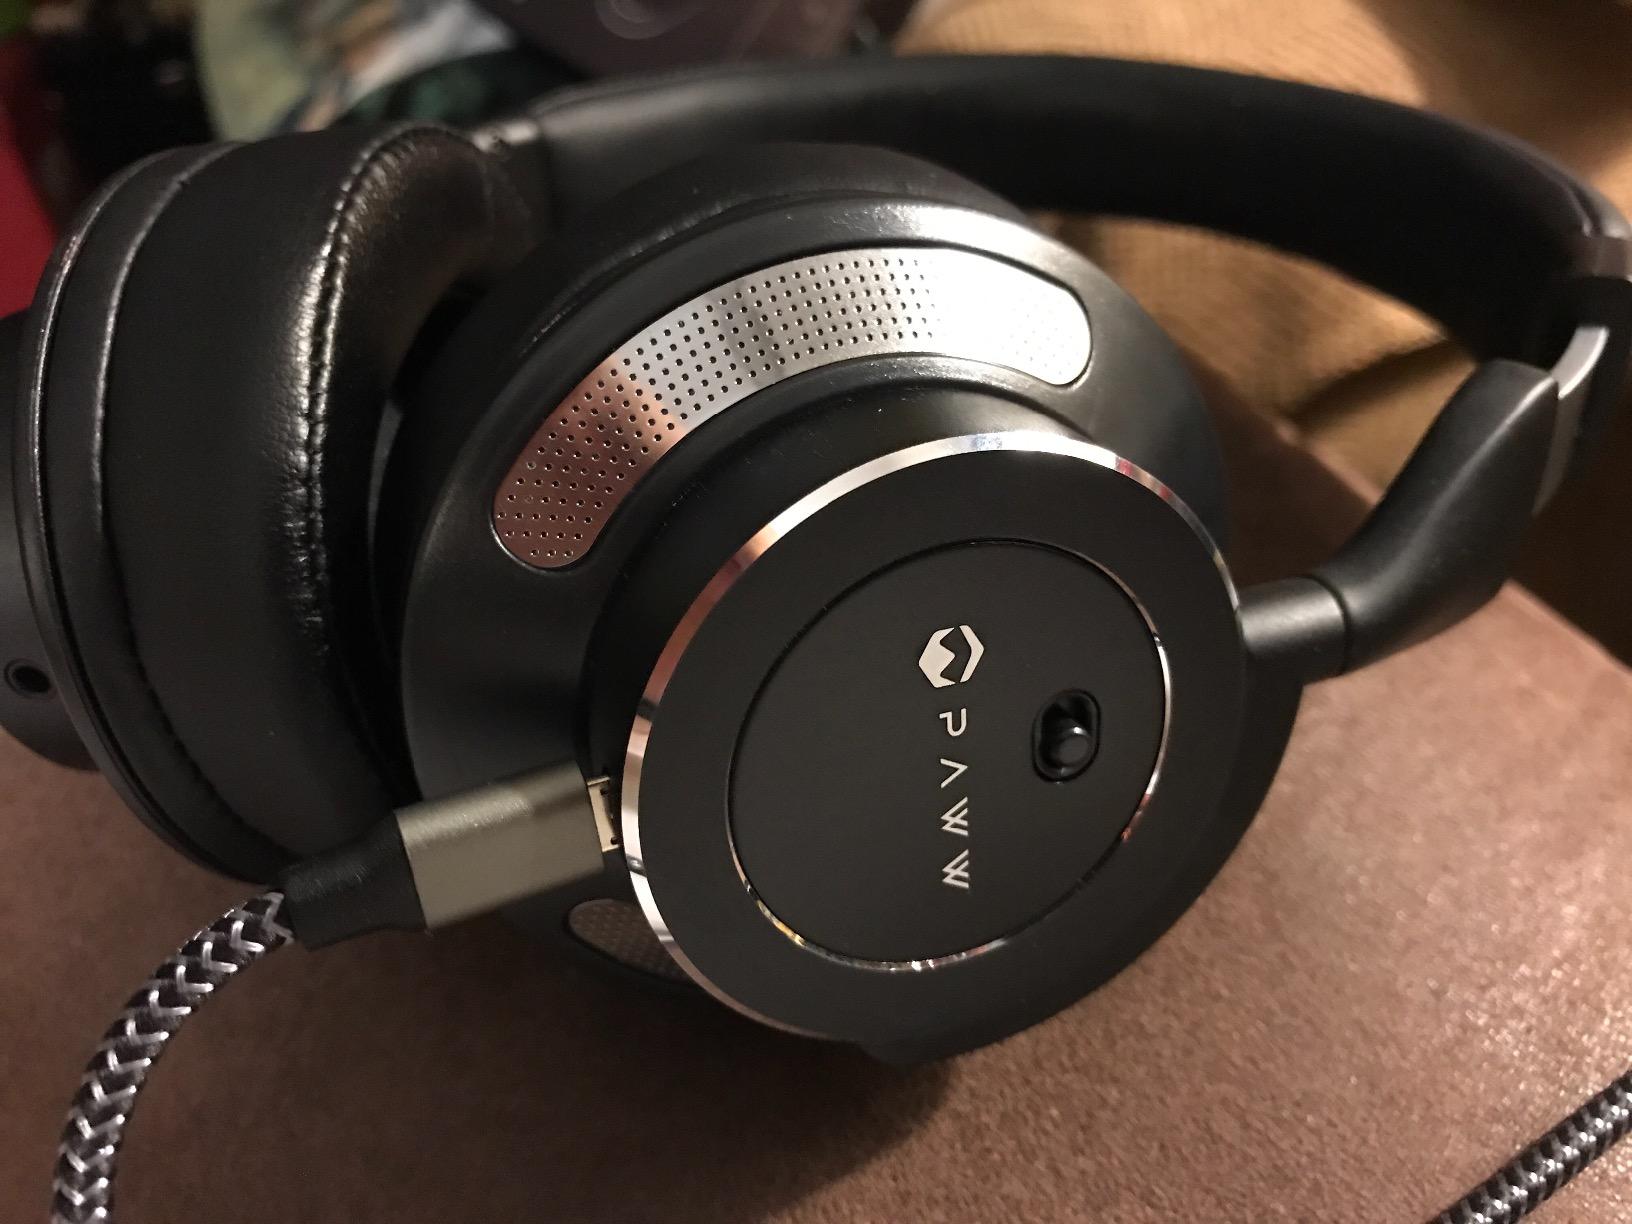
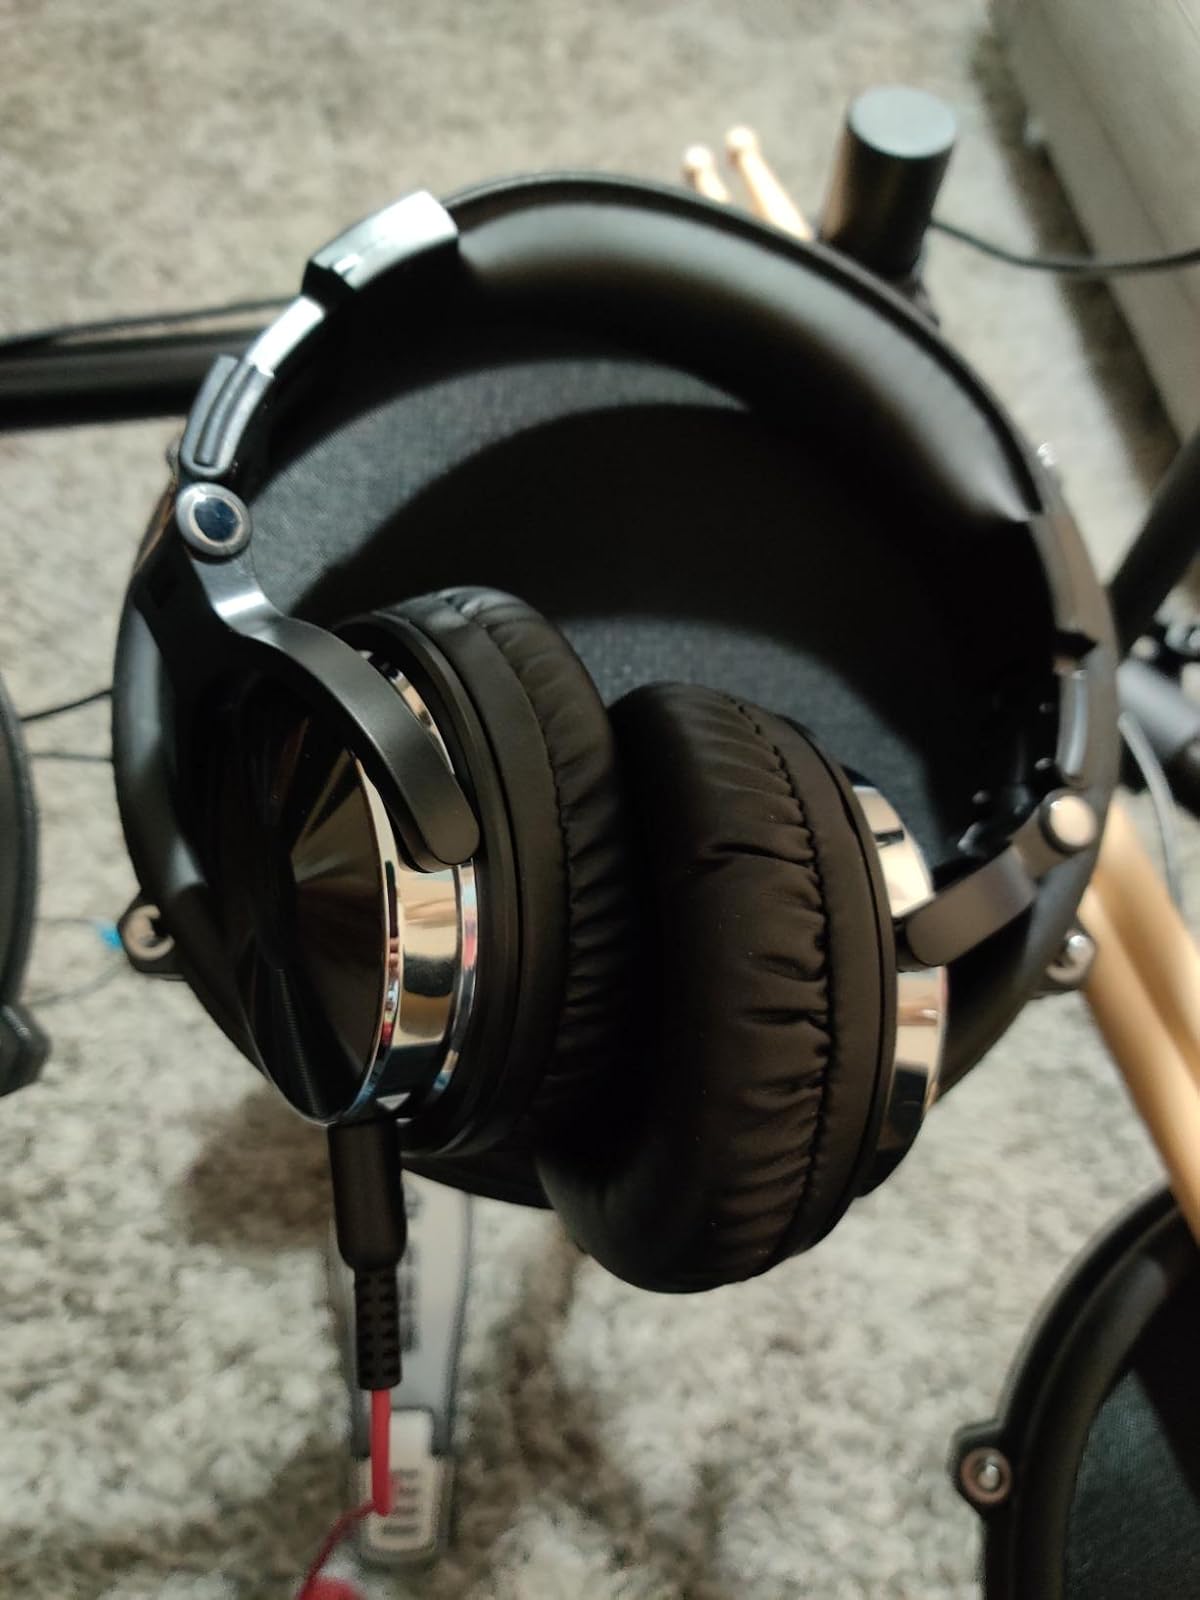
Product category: headphones
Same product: no